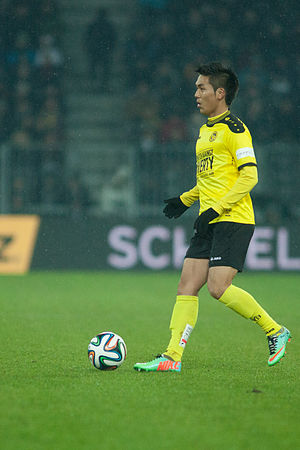
Yuya Kubo
Yuya Kubo er en japansk fodboldspiller.